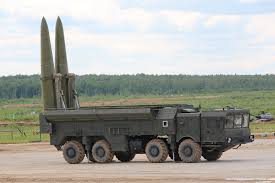
Label: Air Defense